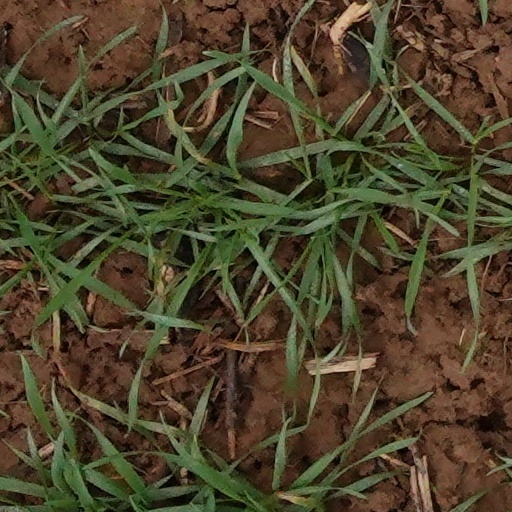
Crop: wheat